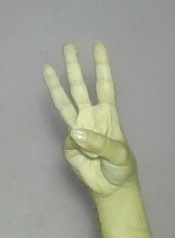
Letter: thaa